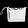
Label: Bag